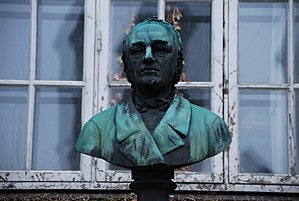
Præsten i Vejlbye / Analyser og kritik / Fortælleteknik
Flere af Blichers værker, inklusive i Præsten i Vejlbye er skrevet som tragisk realisme.
Statue af Steen Steensen Blicher placeret i Latinerhaven i Viborg
Præsten i Vejlbye er en novelle fra 1829, der er skrevet af Steen Steensen Blicher. Den væsentligste del af plottet bliver fortalt gennem en dagbog. Komposition, fortælleteknik og intrige bindes her sammen til en sammenhængende beretning om en forbrydelse, hvor den egentlige opklaring af sagen sker gennem en anden persons optegnelser, fordi jeg-fortælleren ikke er i stand til selv at opklare sagen.